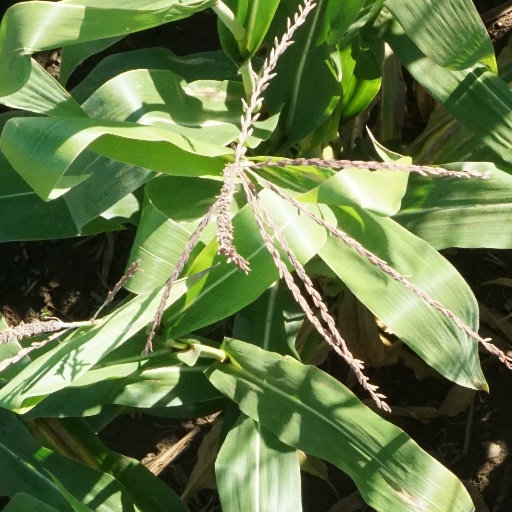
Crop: maize; corn